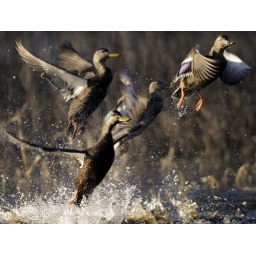
Black Ducks take off from a fresh water impoundment. The duck in the foreground is crossbred with a Mallard.